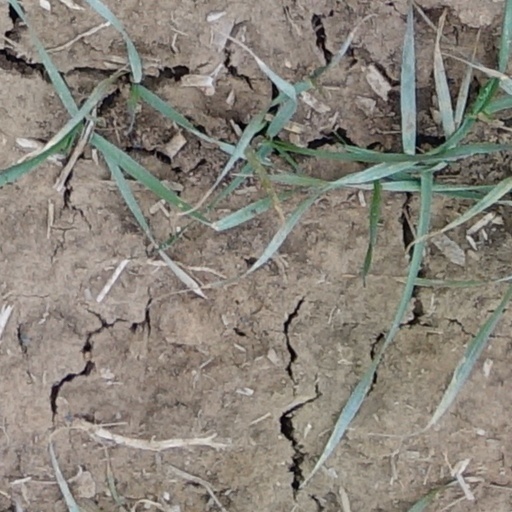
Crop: wheat